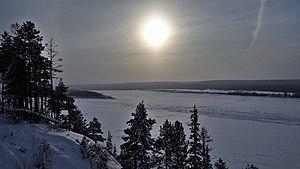
La loi sur l'hectare extrême-oriental est une loi de la Fédération de Russie, entrée en vigueur depuis le premier juin 2016, et réglementant les relations foncières, forestières et autres liées à l'octroi aux citoyens de la fédération de Russie de terrains appartenant à l'État ou aux municipalités et localisés sur le territoire se situant dans le District fédéral extrême-oriental.